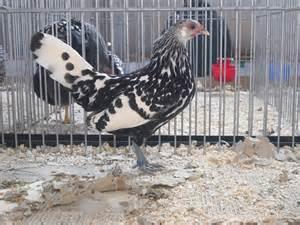
chicken